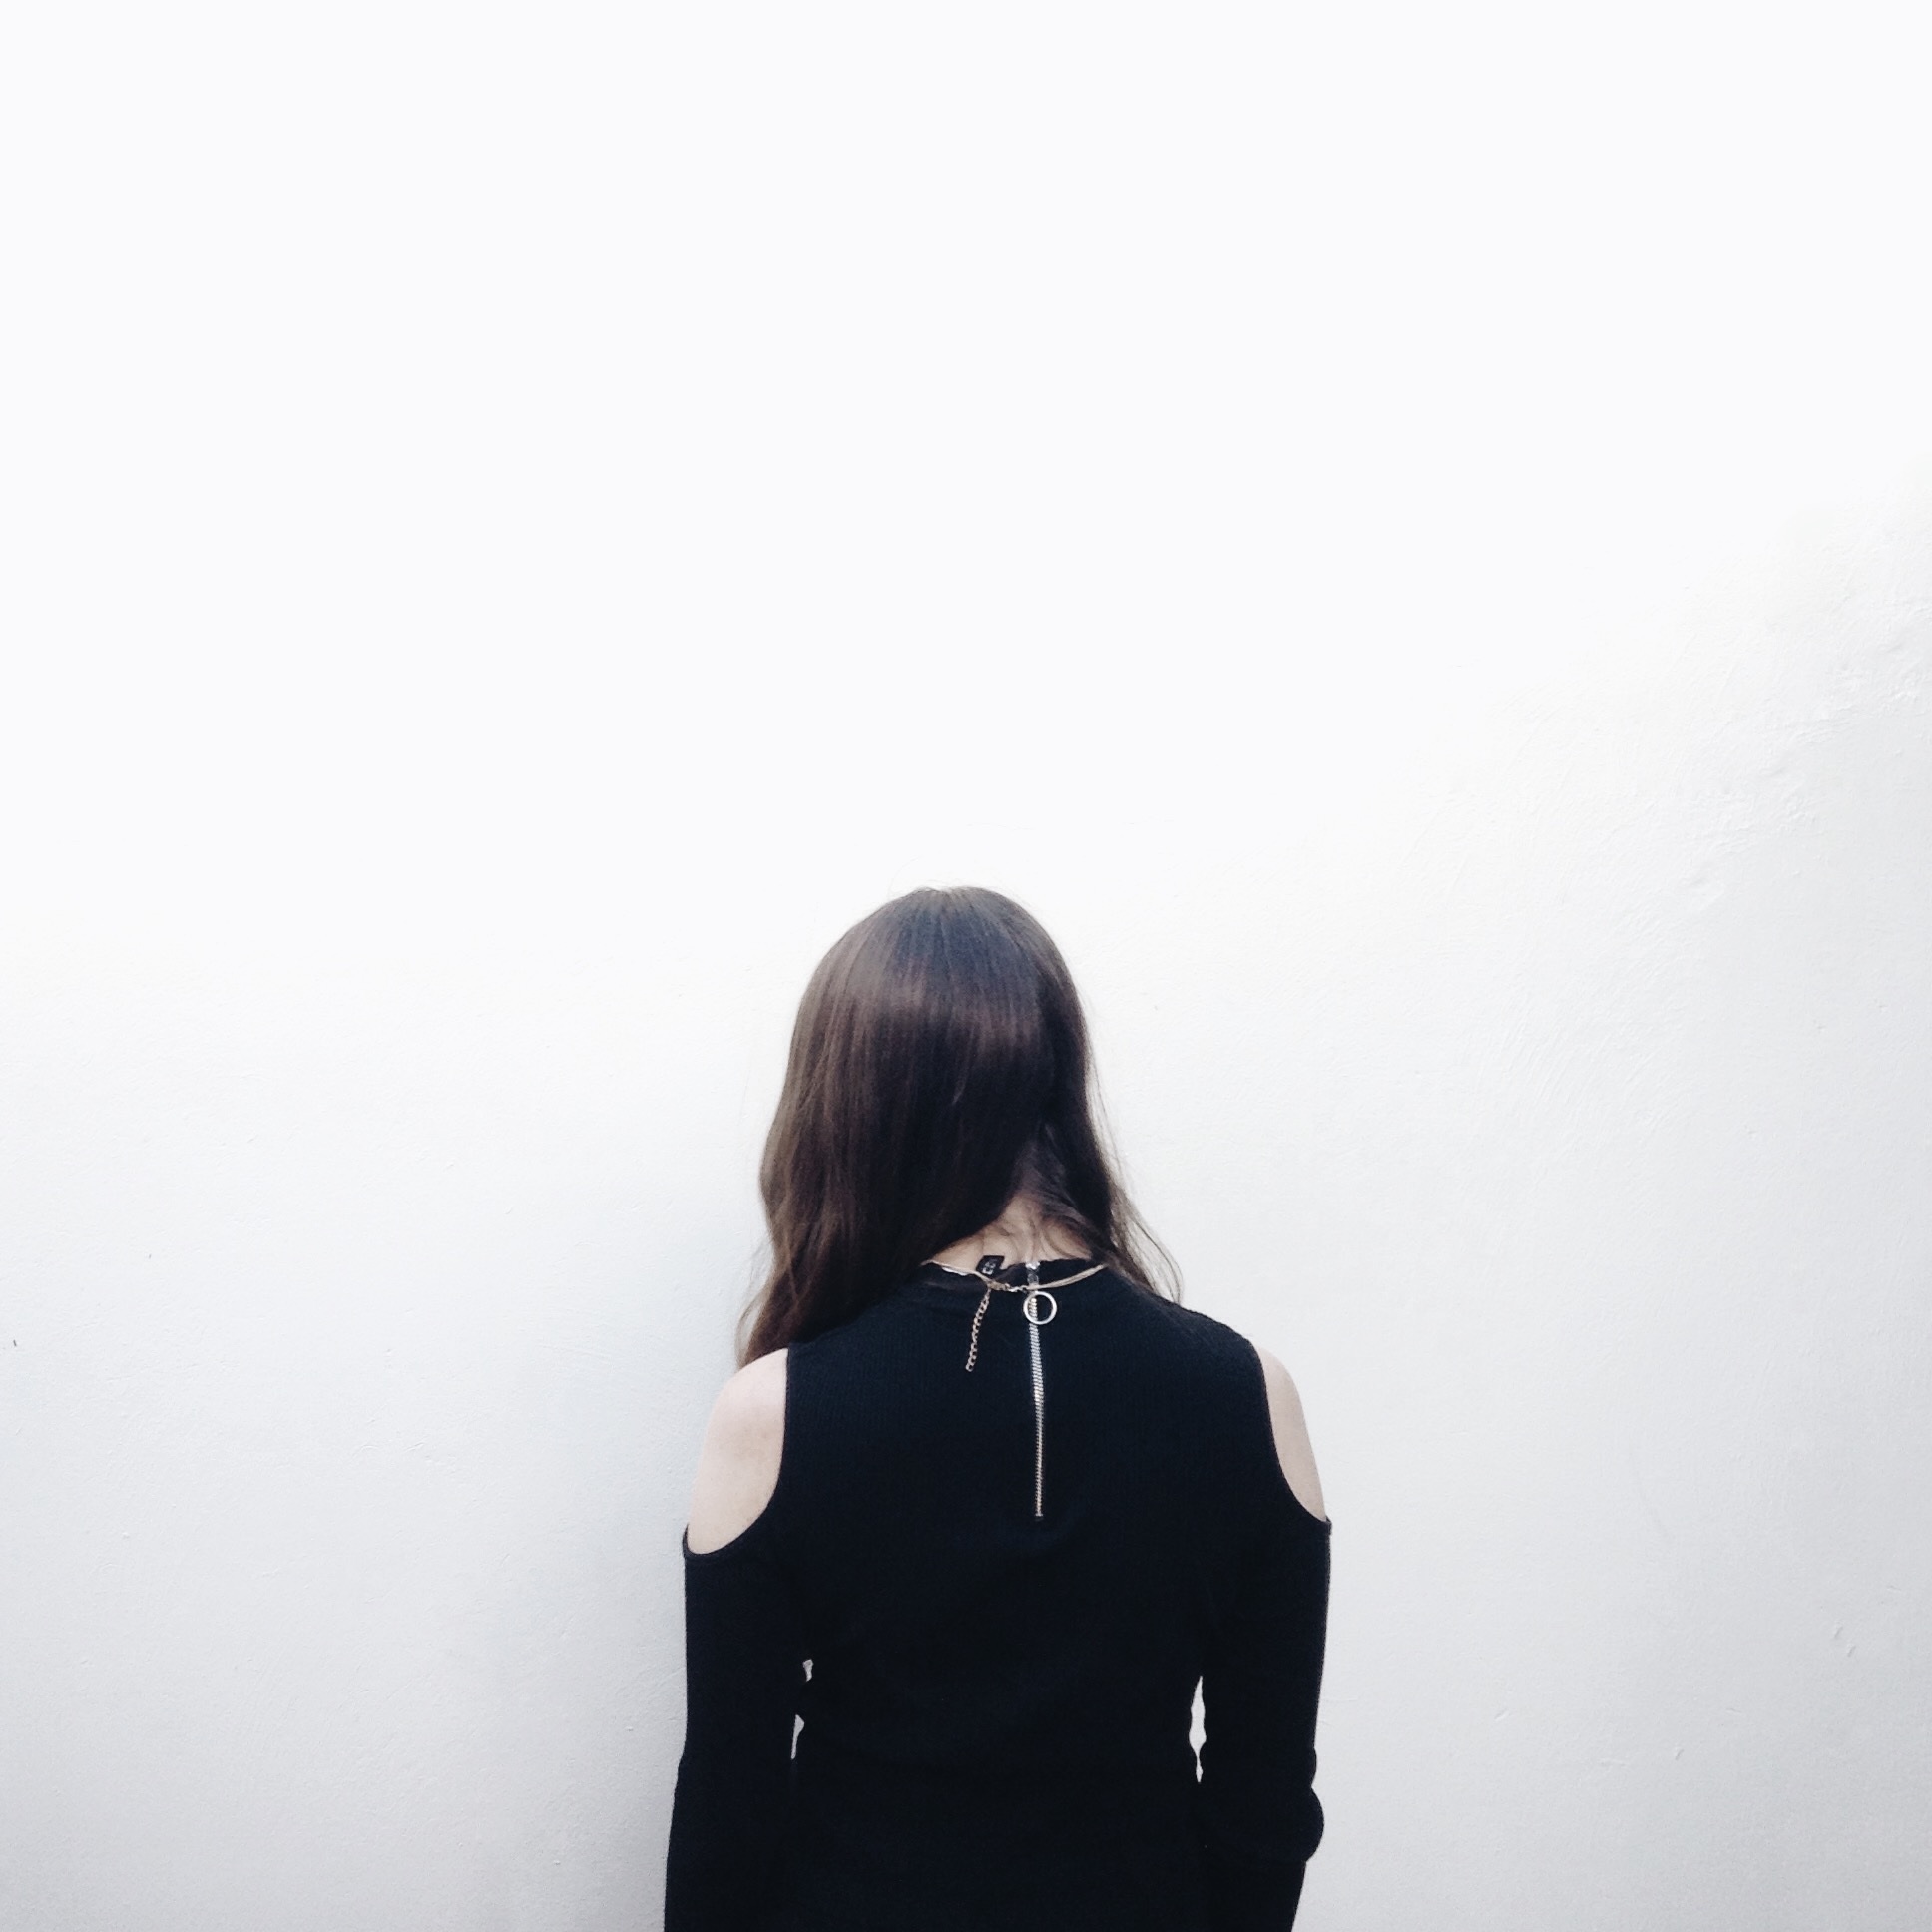
hand, white, photography, finger, black, arm, outerwear, hairstyle, brand, neck, photo shoot, t shirt, sense